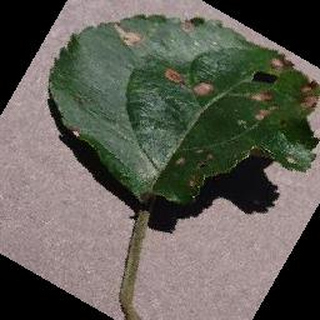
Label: apple_black_rot